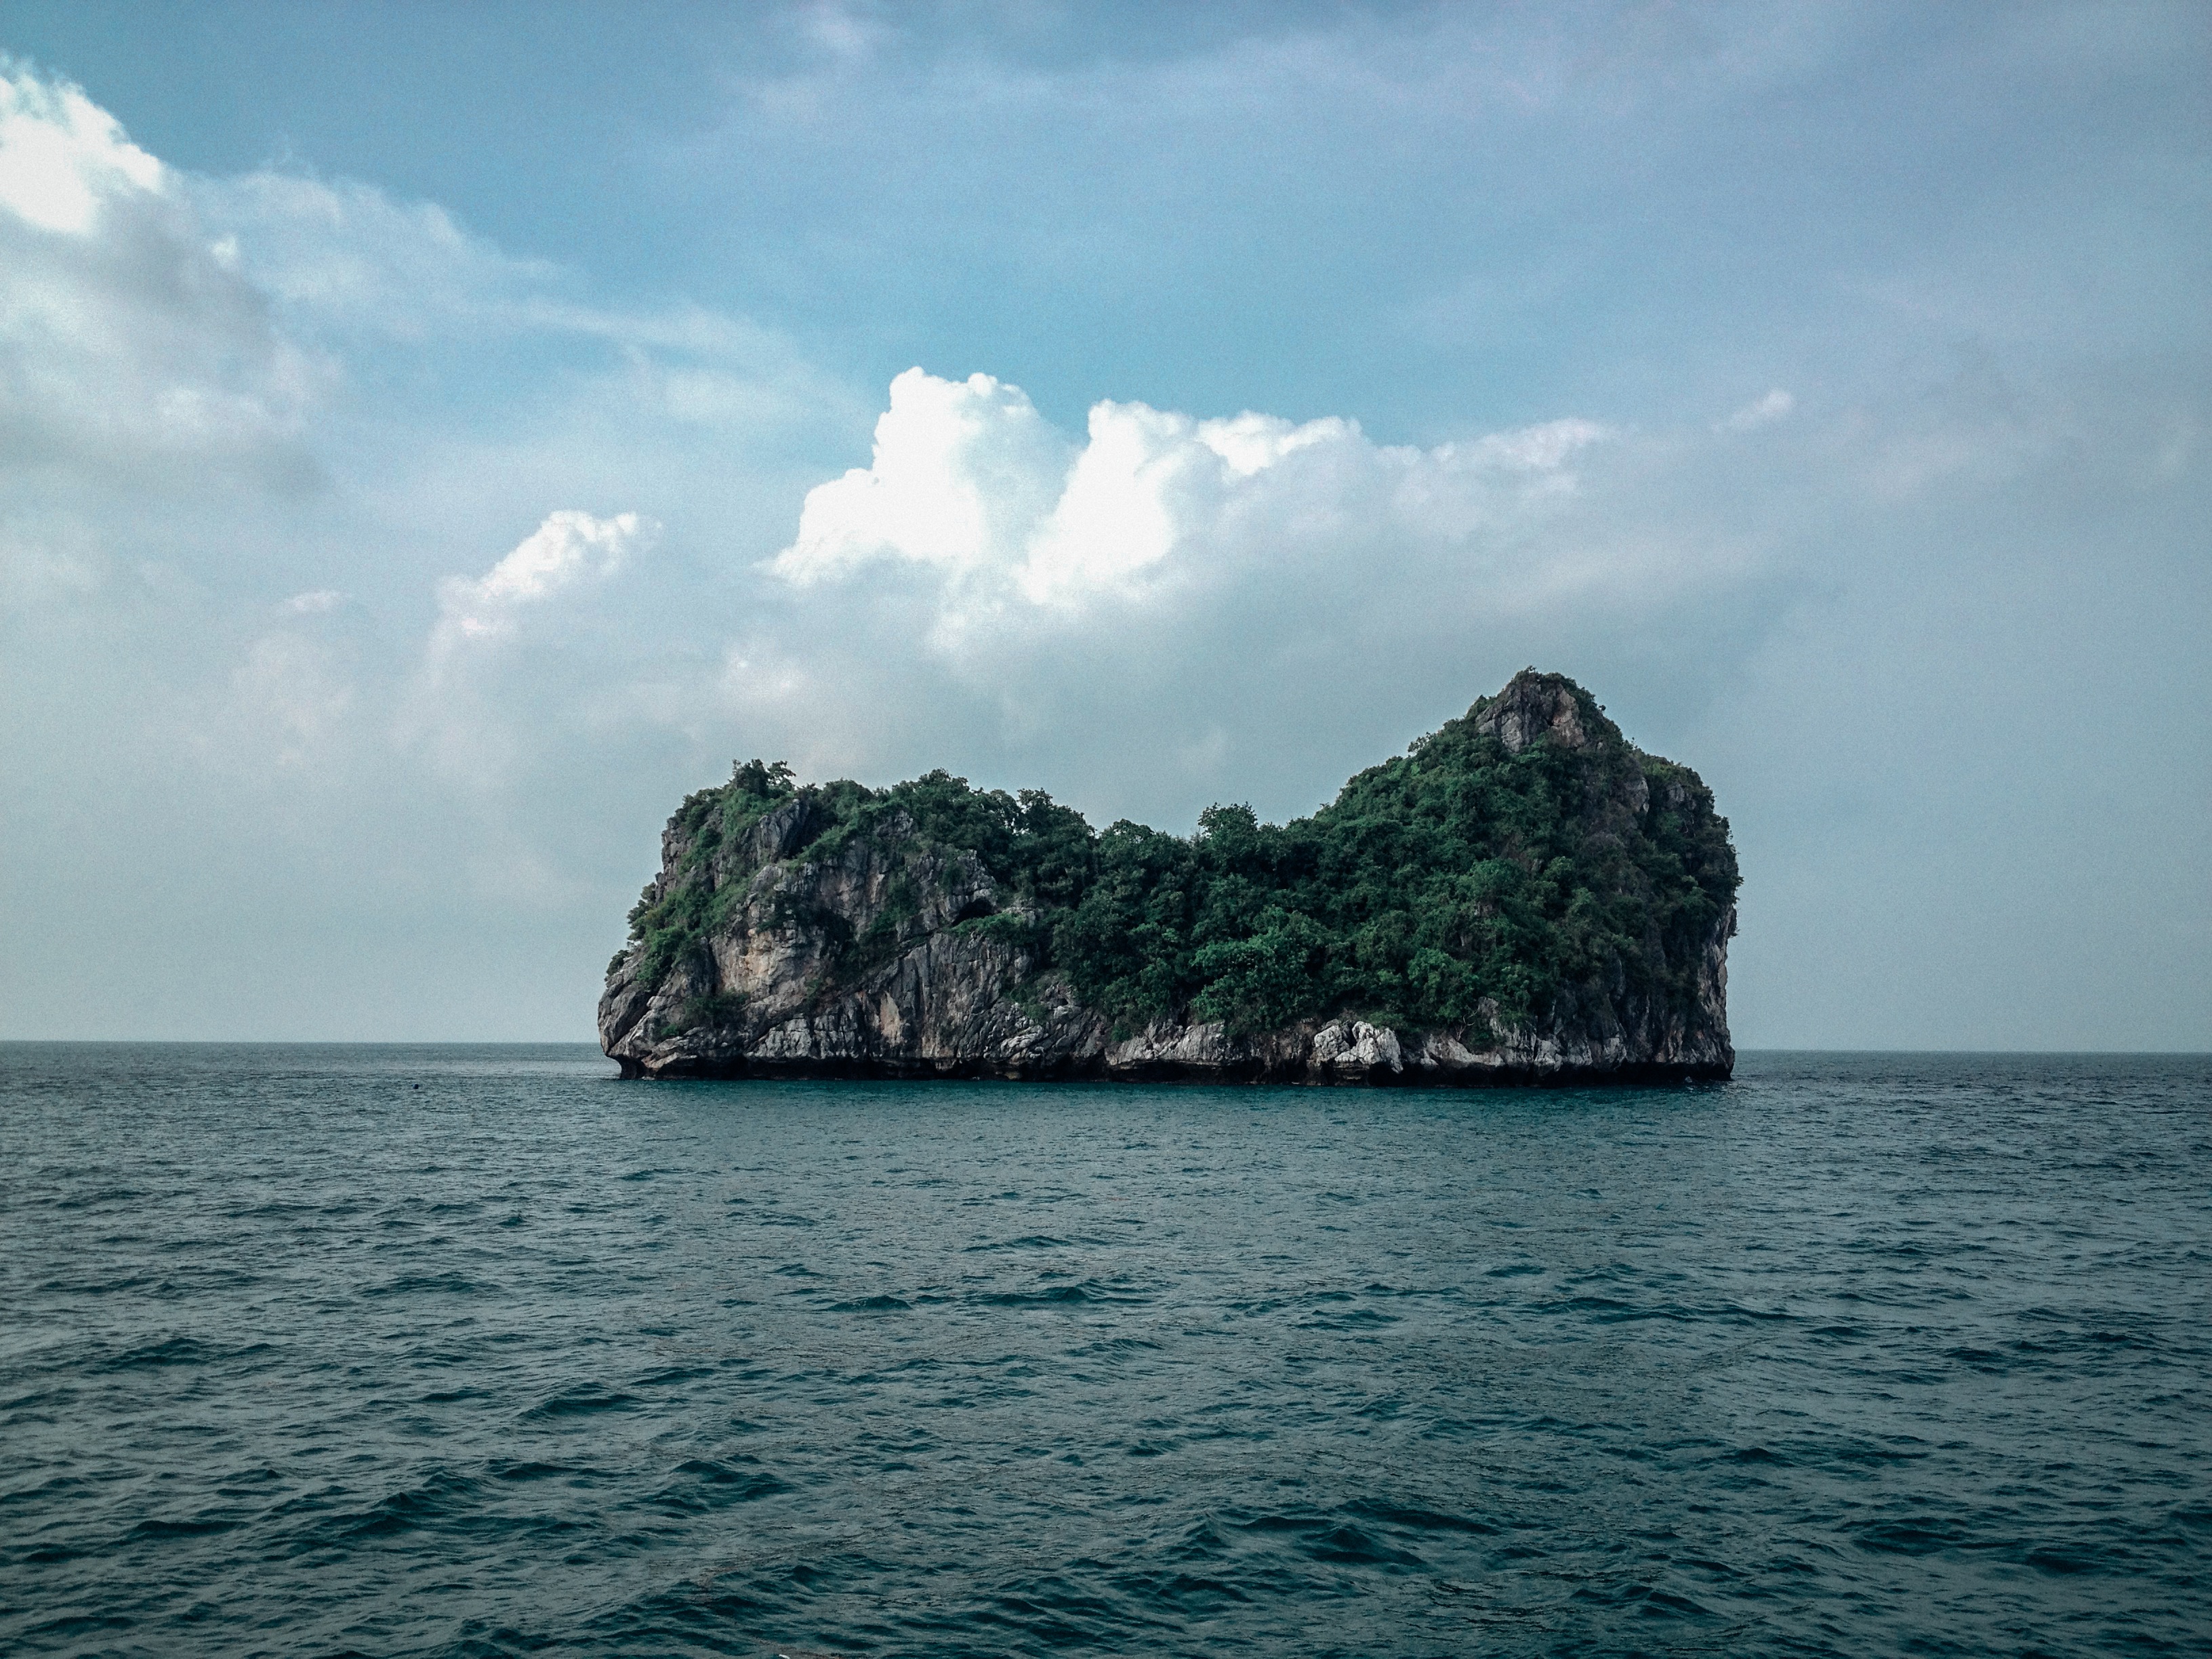
beach, sea, coast, water, rock, ocean, horizon, cloud, sky, shore, wave, cliff, cove, vehicle, seascape, bay, island, terrain, body of water, clouds, archipelago, cape, islet, landform, geographical feature, wind wave